Deportivo de La Coruña

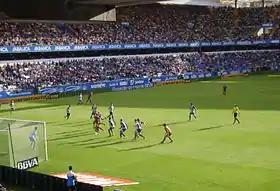
Match at Riazor in 2015

With Víctor Sánchez as their new manager, Deportivo made changes for the new season. With the addition of new players Alejandro Arribas, Fernando Navarro, Pedro Mosquera and Fayçal Fajr, Deportivo began the season with a 0–0 draw against Real Sociedad. On 28 November 2015, with a 2–0 victory against Las Palmas, Deportivo were in fifth place after an impressive start. However, after a disastrous second half of the season, which was precipitated by a 3–0 home defeat to Mirandés in the Copa del Rey, Deportivo won only two matches out of the next 22, including an 8–0 humiliation at the hands of Barcelona, and only secured their safety in La Liga in the penultimate game of the season with a victory over Villarreal. Victor Sánchez was sacked on 29 May 2016 after several incidents of player unrest within the squad.